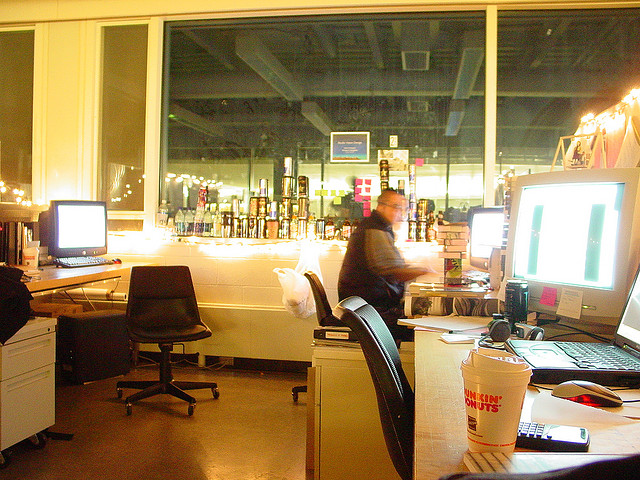
user: Given an image and a question. Answer the question in a short answer. Question: What is the man using? Short Answer:
assistant: computer